Methodist Episcopal Church of Winooski

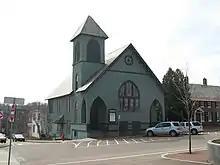
Winooski United Methodist Church, April 2010

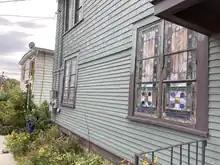
Stained glass windows, October 2020

Winooski's Methodist congregation was formally organized in 1847, having been affiliated with the church's Burlington chapter since early Methodist preaching began in the area in the 1830s. The congregation had by 1860 raised sufficient funds for a church, which was built on the present site. That church burned down in 1917, and the present church was built the following year.